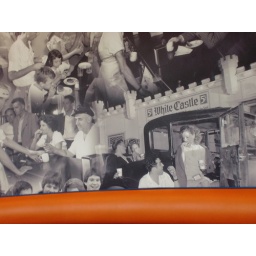
a booth in white castle